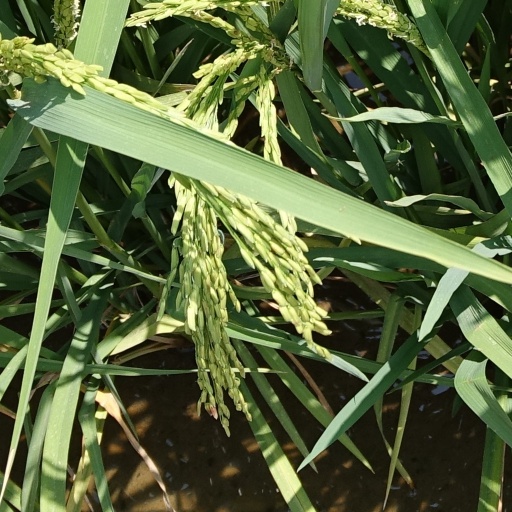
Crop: rice